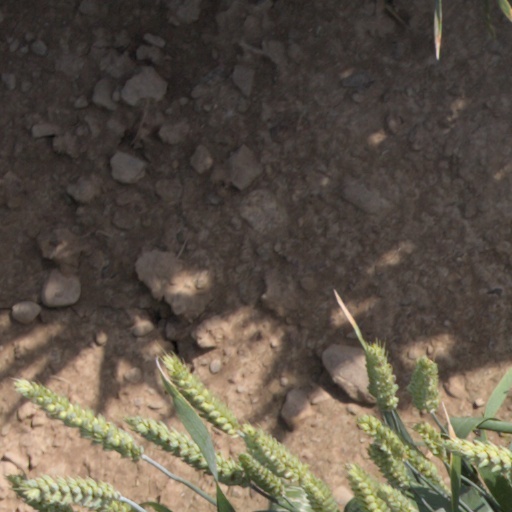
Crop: wheat